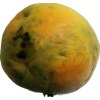
Label: papaya